Awards and decorations of the German Armed Forces

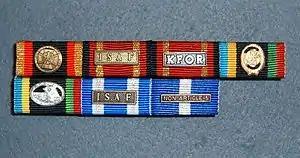

The Awards and decorations of the German Armed Forces are decorations awarded by the German Bundeswehr, the German government, and other organizations to the German military and allied forces. Modern era German military awards have been presented since the establishment of the Federal Republic of Germany in 1949.